Network switch

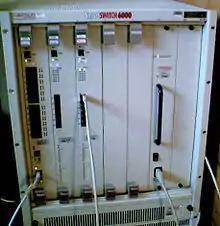
A modular network switch with three network modules (a total of 36 Ethernet ports) and one power supply

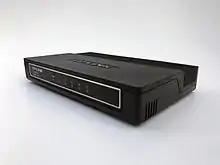
A five-port layer-2 switch without management functionality

Modern commercial switches primarily use Ethernet interfaces. The core function of an Ethernet switch is to provide multiple ports of layer-2 bridging. Layer-1 functionality is required in all switches in support of the higher layers. Many switches also perform operations at other layers. A device capable of more than bridging is known as a multilayer switch.